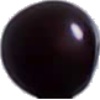
Label: Cherry Wax Black 1